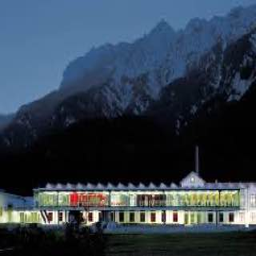
University of Liechtenstein